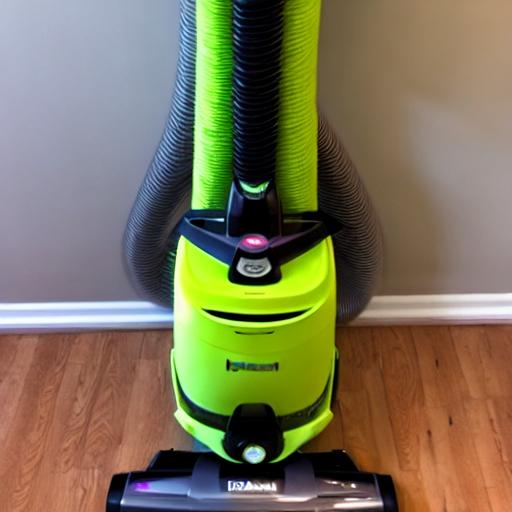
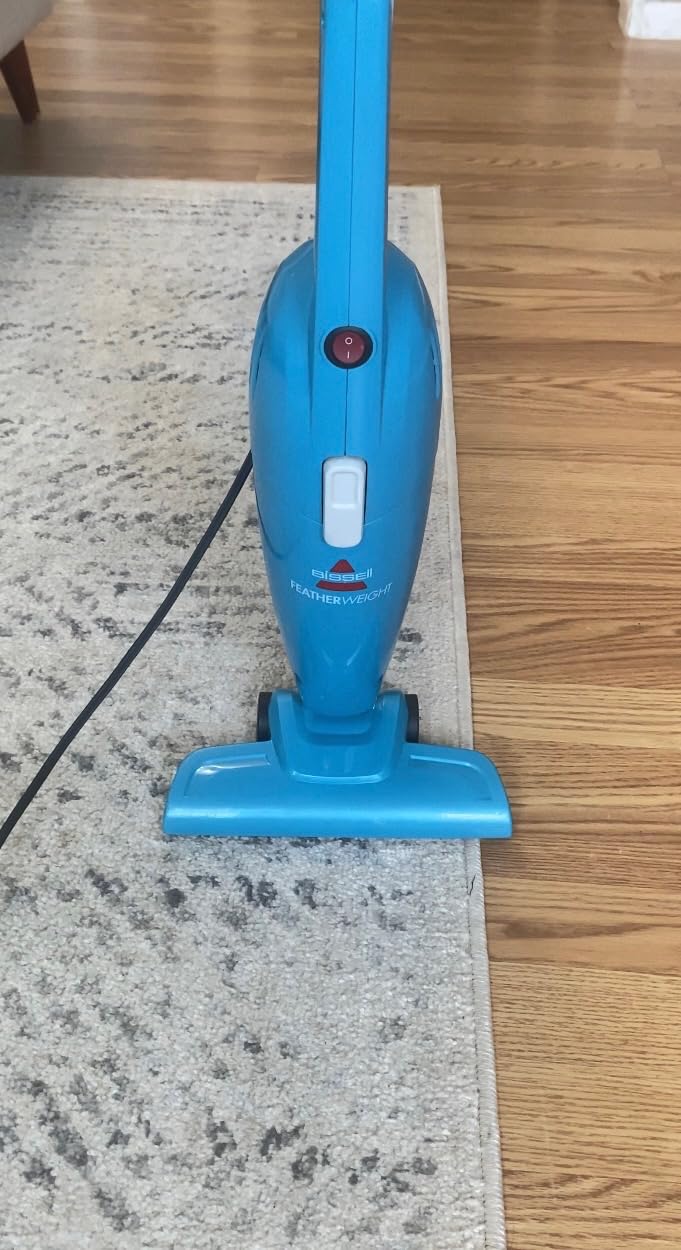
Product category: items_vacuum
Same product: no